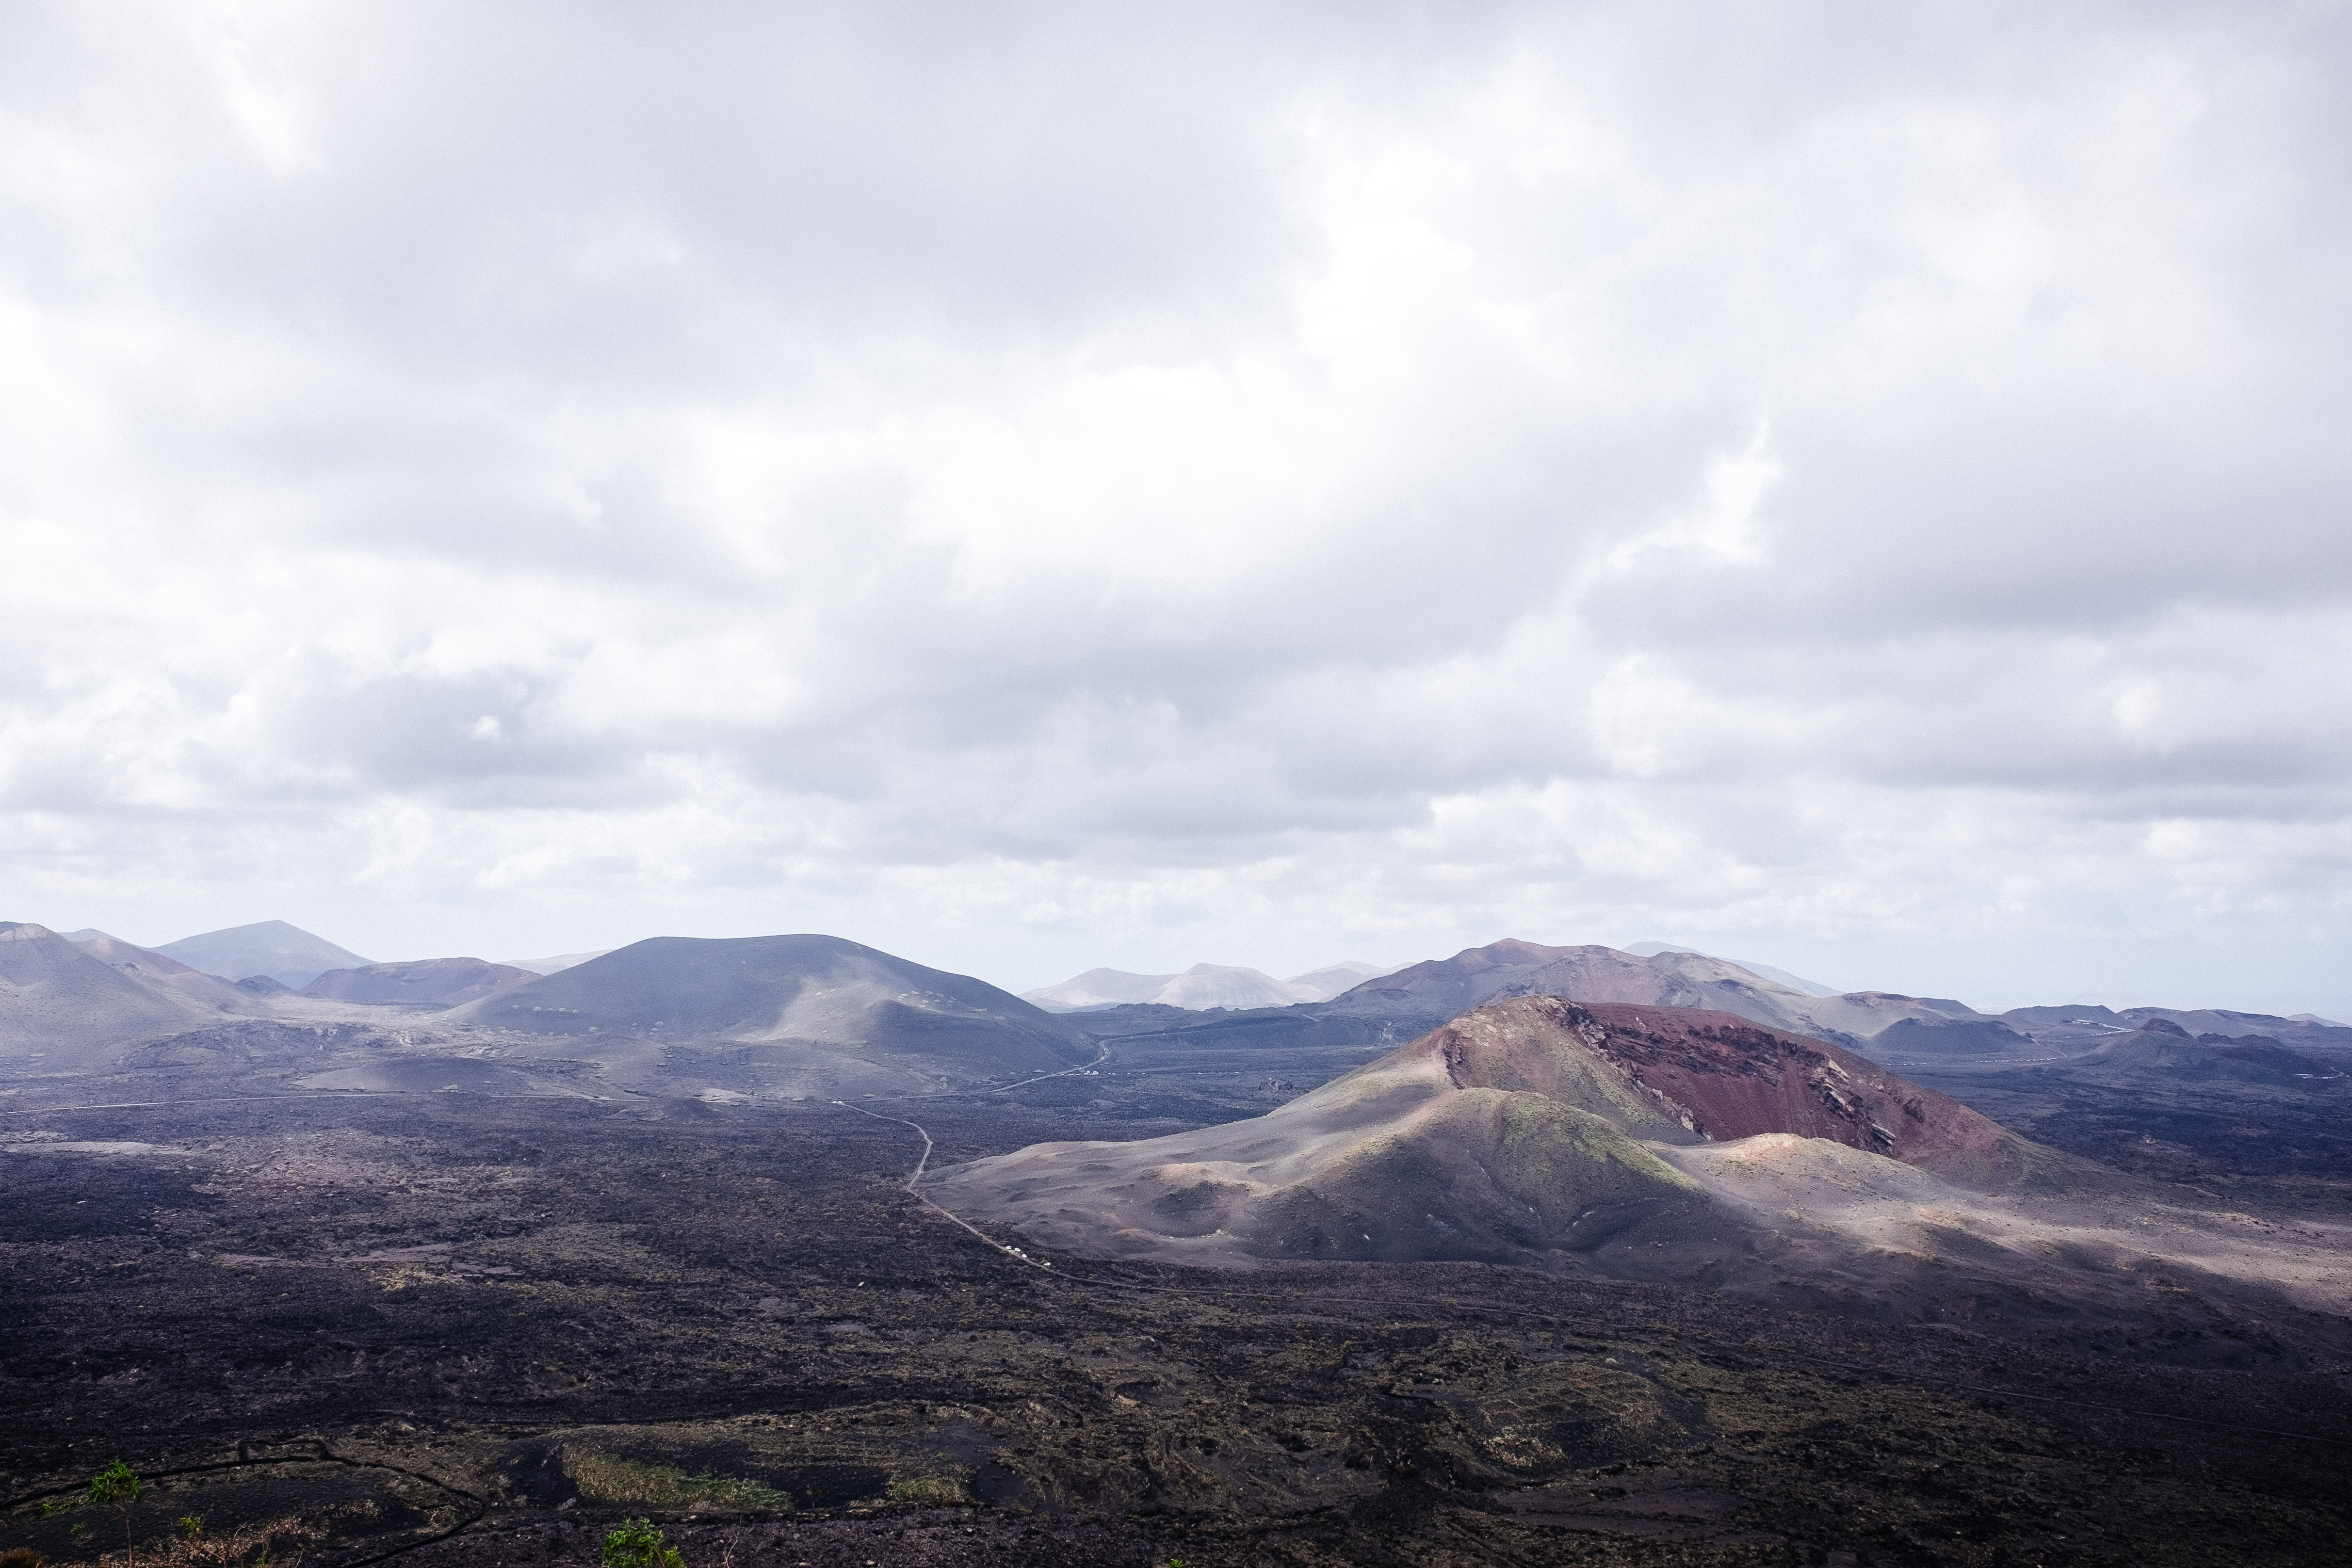
landscape, nature, horizon, wilderness, mountain, cloud, sky, hill, mountain range, highland, ridge, plateau, fell, loch, landform, geographical feature, atmospheric phenomenon, mountainous landforms